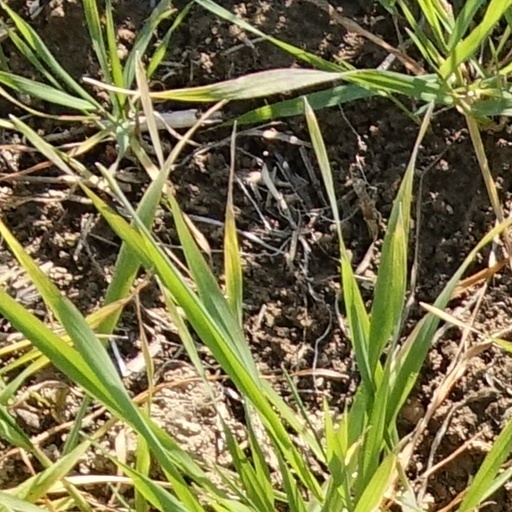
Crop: wheat